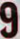
Number: 9